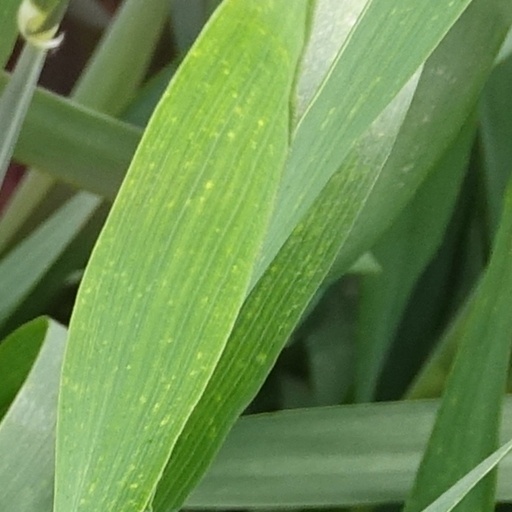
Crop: wheat